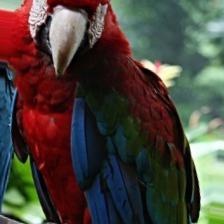
Species: SCARLET MACAW
Scientific name: ARA MACAO
ImageNet parent category: macaw